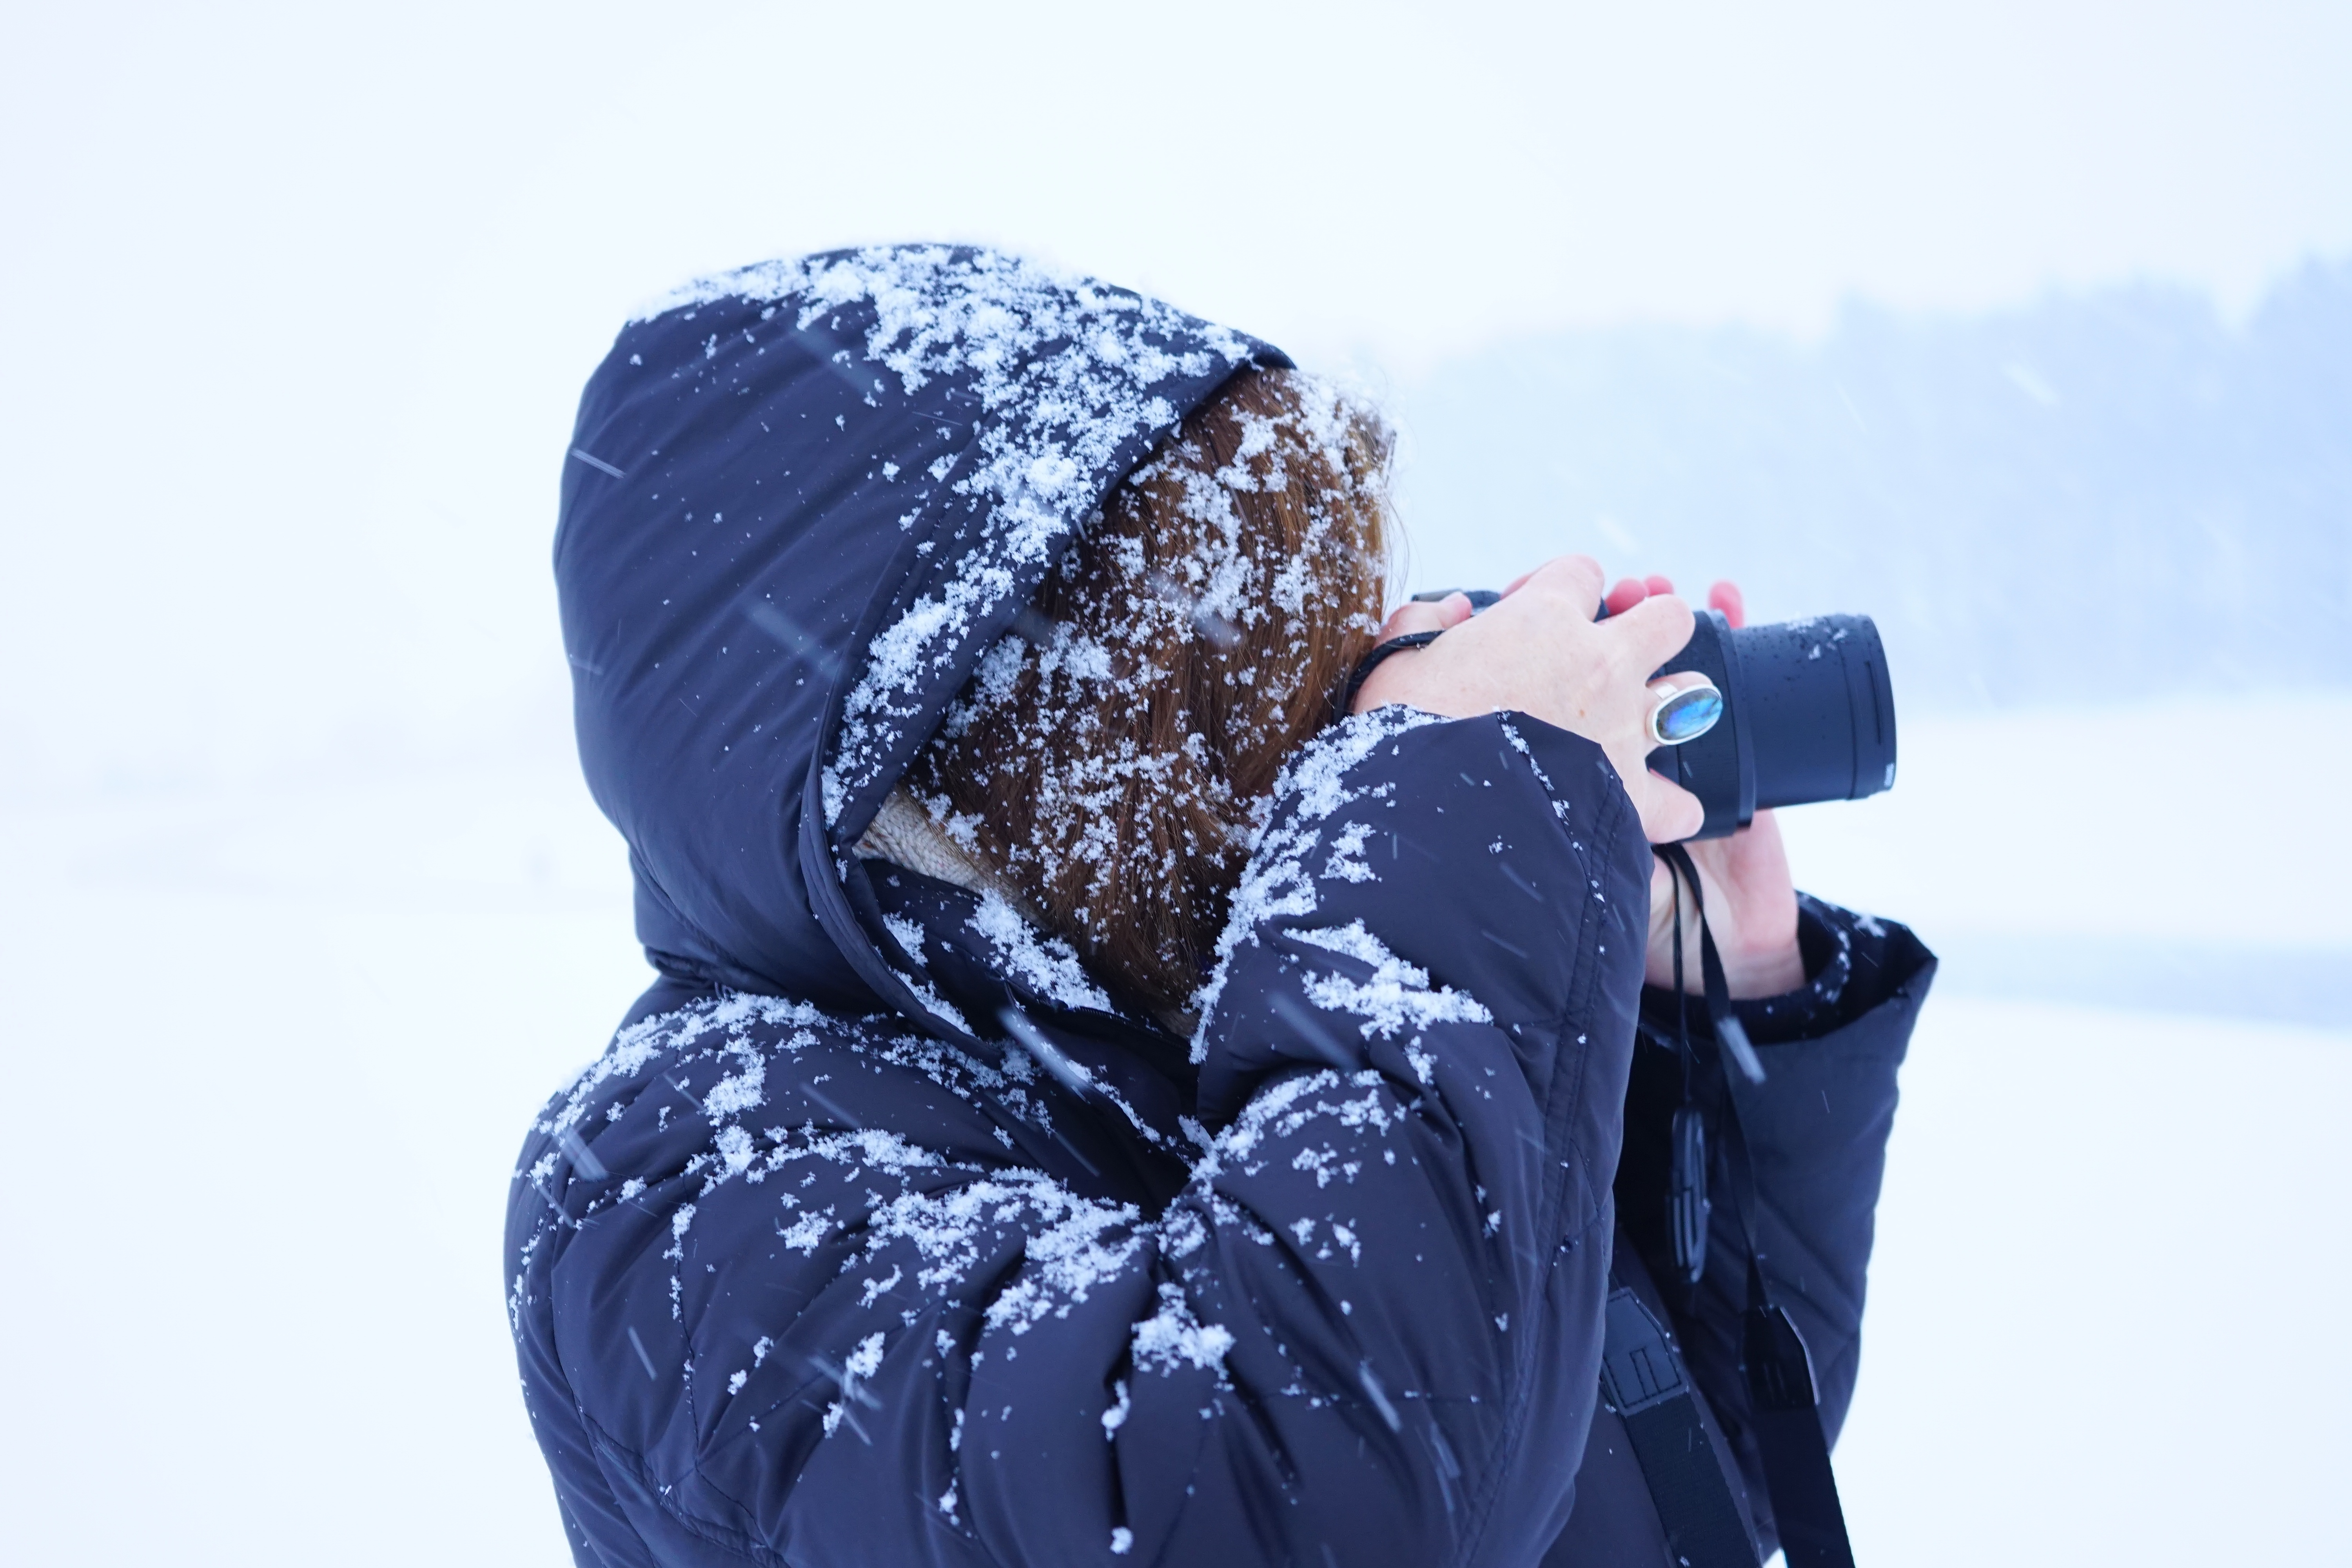
person, snow, cold, winter, woman, camera, photography, photographer, photo, ice, spring, lens, weather, human, snowy, blue, season, snowfall, recording, icy, footwear, digital, photograph, lumix, frosty, freezing, winteraufnahme, winter photography, lumix fz 1000, fz 1000